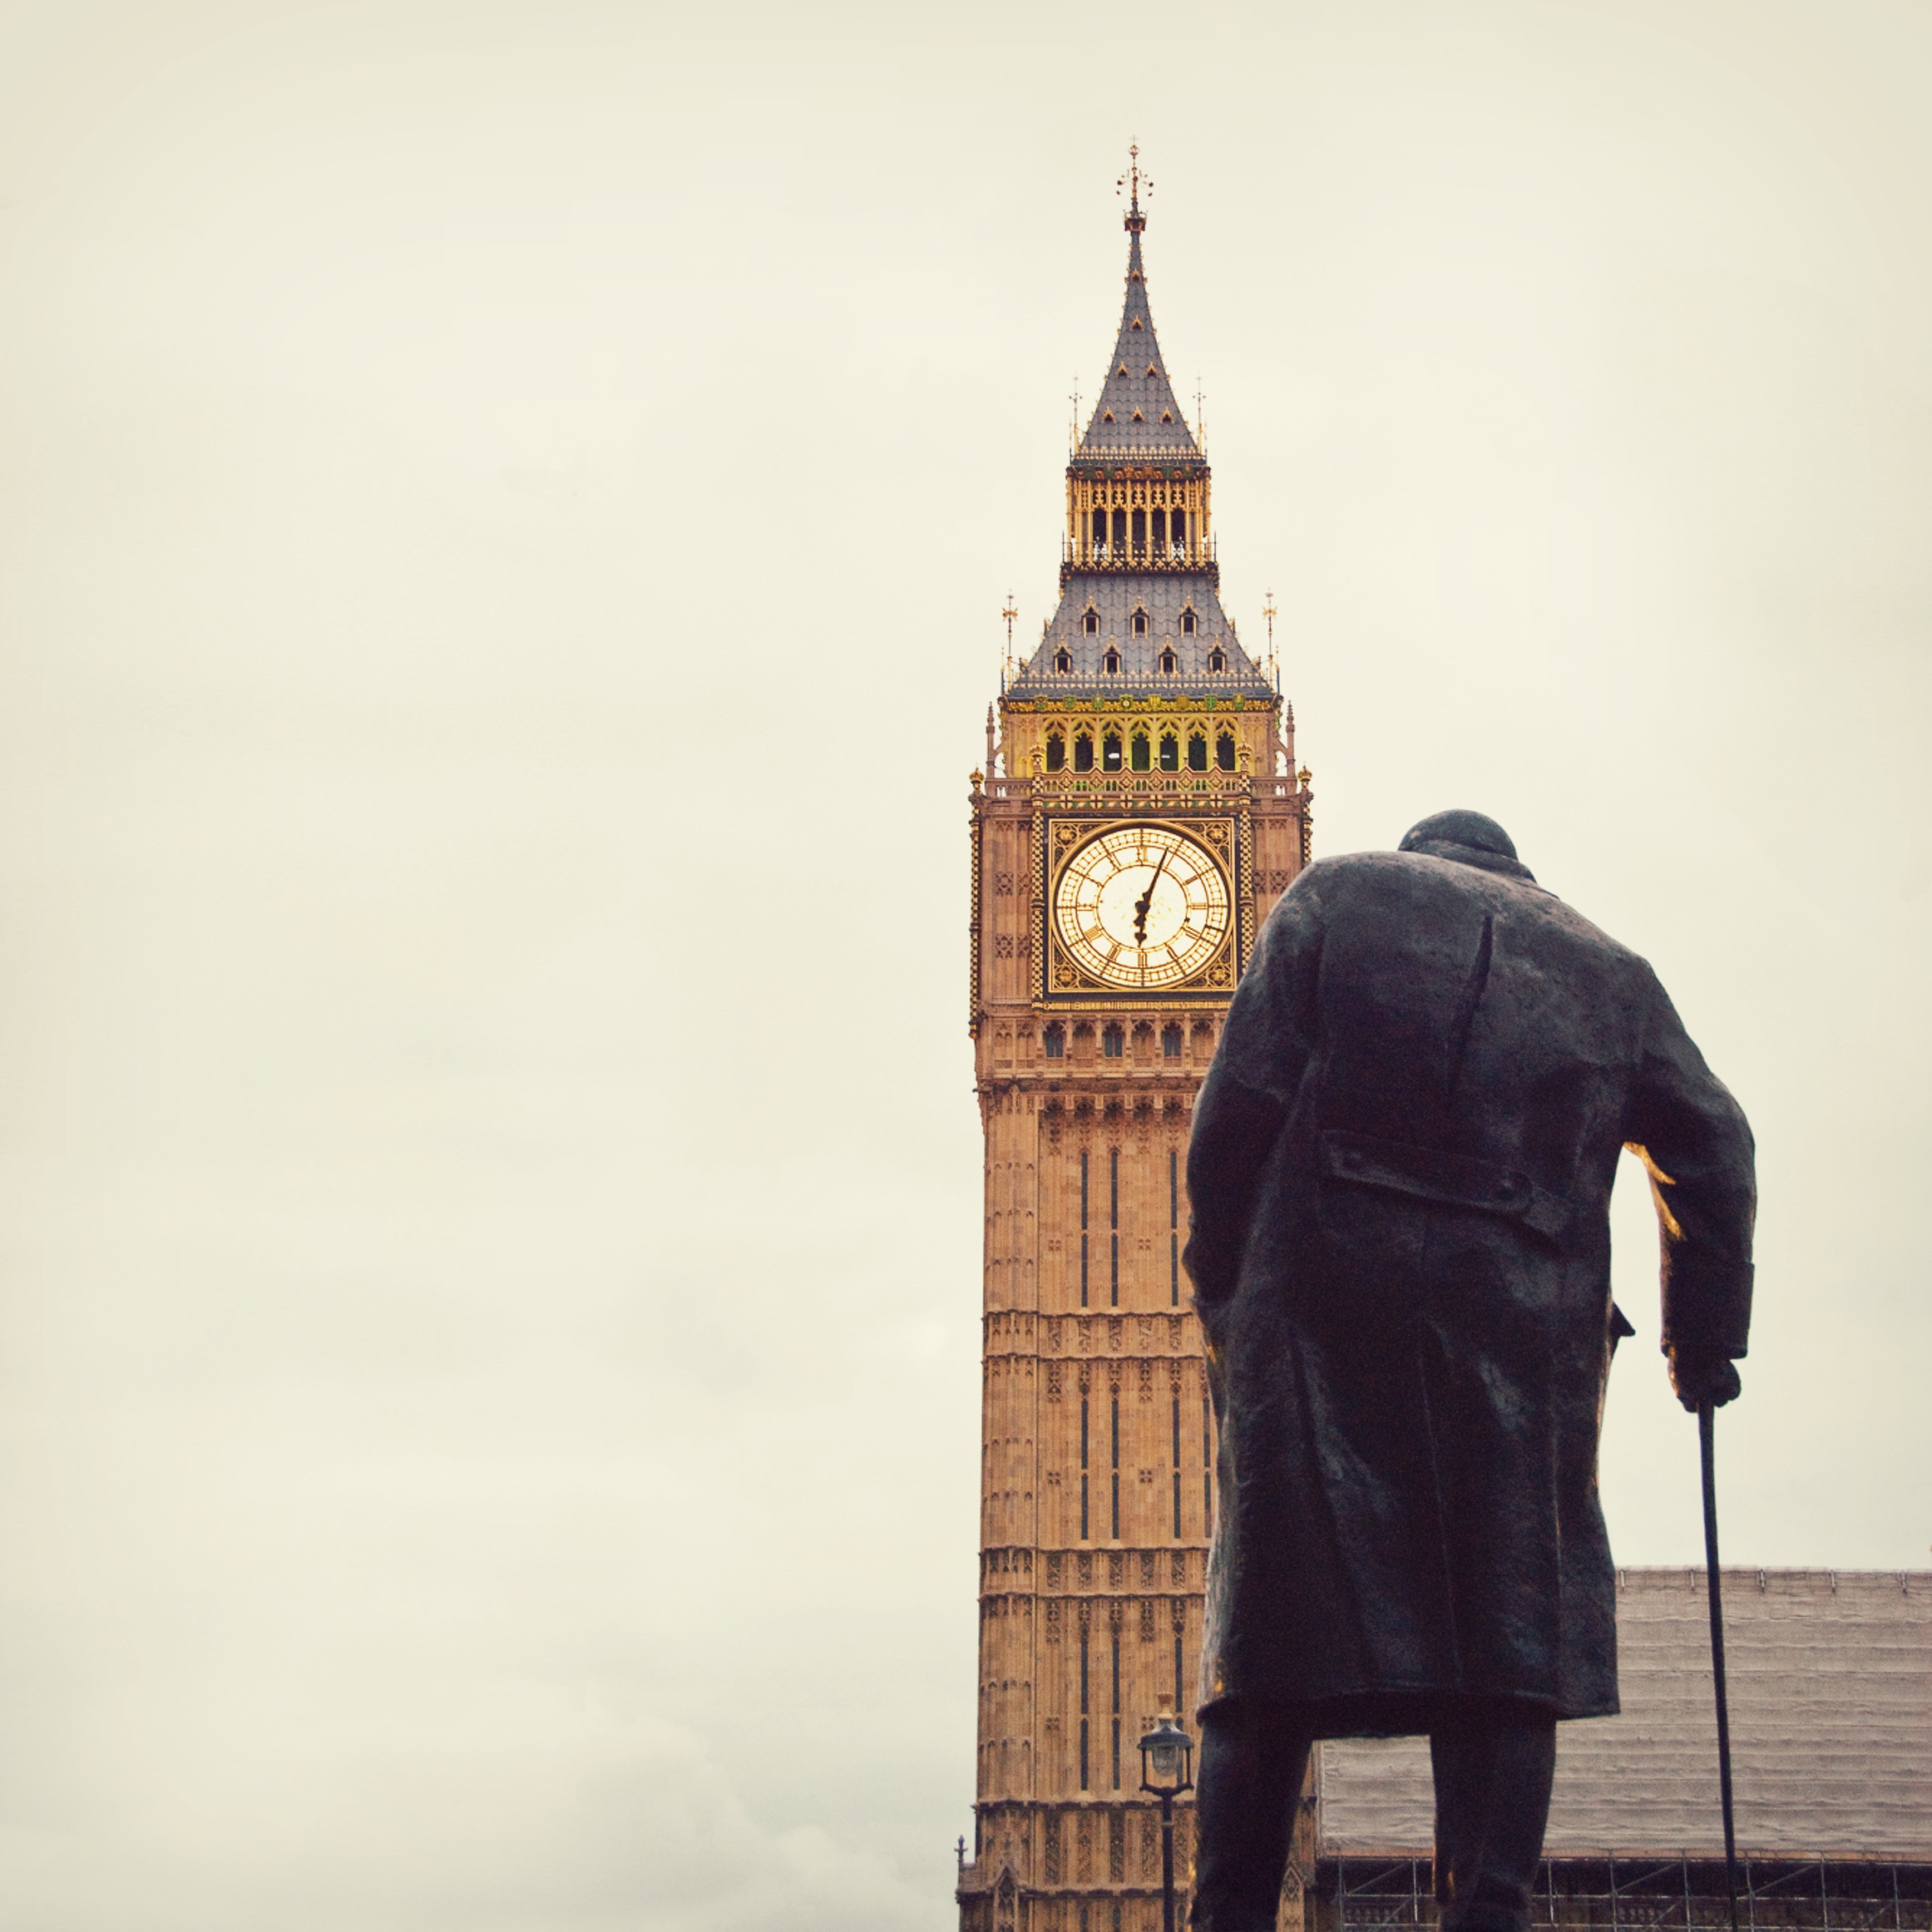
architecture, clock, city, monument, statue, landmark, historic, big ben, england, london, parliament, temple, photograph, politics, british, big, history, image, famous, heritage, government, historical, westminster, ben, thames, shape, churchill